The Man in the Lighthouse

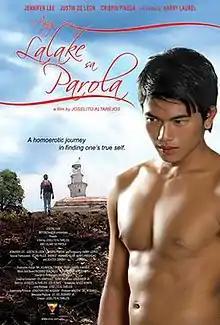
Theatrical release poster

Ang Lalake sa Parola, English title "The Man in the Lighthouse" is a 2007-independent gay-themed Filipino film directed by Filipino film director Joselito Altarejos, a homoerotic journey in finding one's true self and the memories and recollections that stay with us till the end. The film stars Harry Laurel, Jennifer Lee and Justin De Leon.